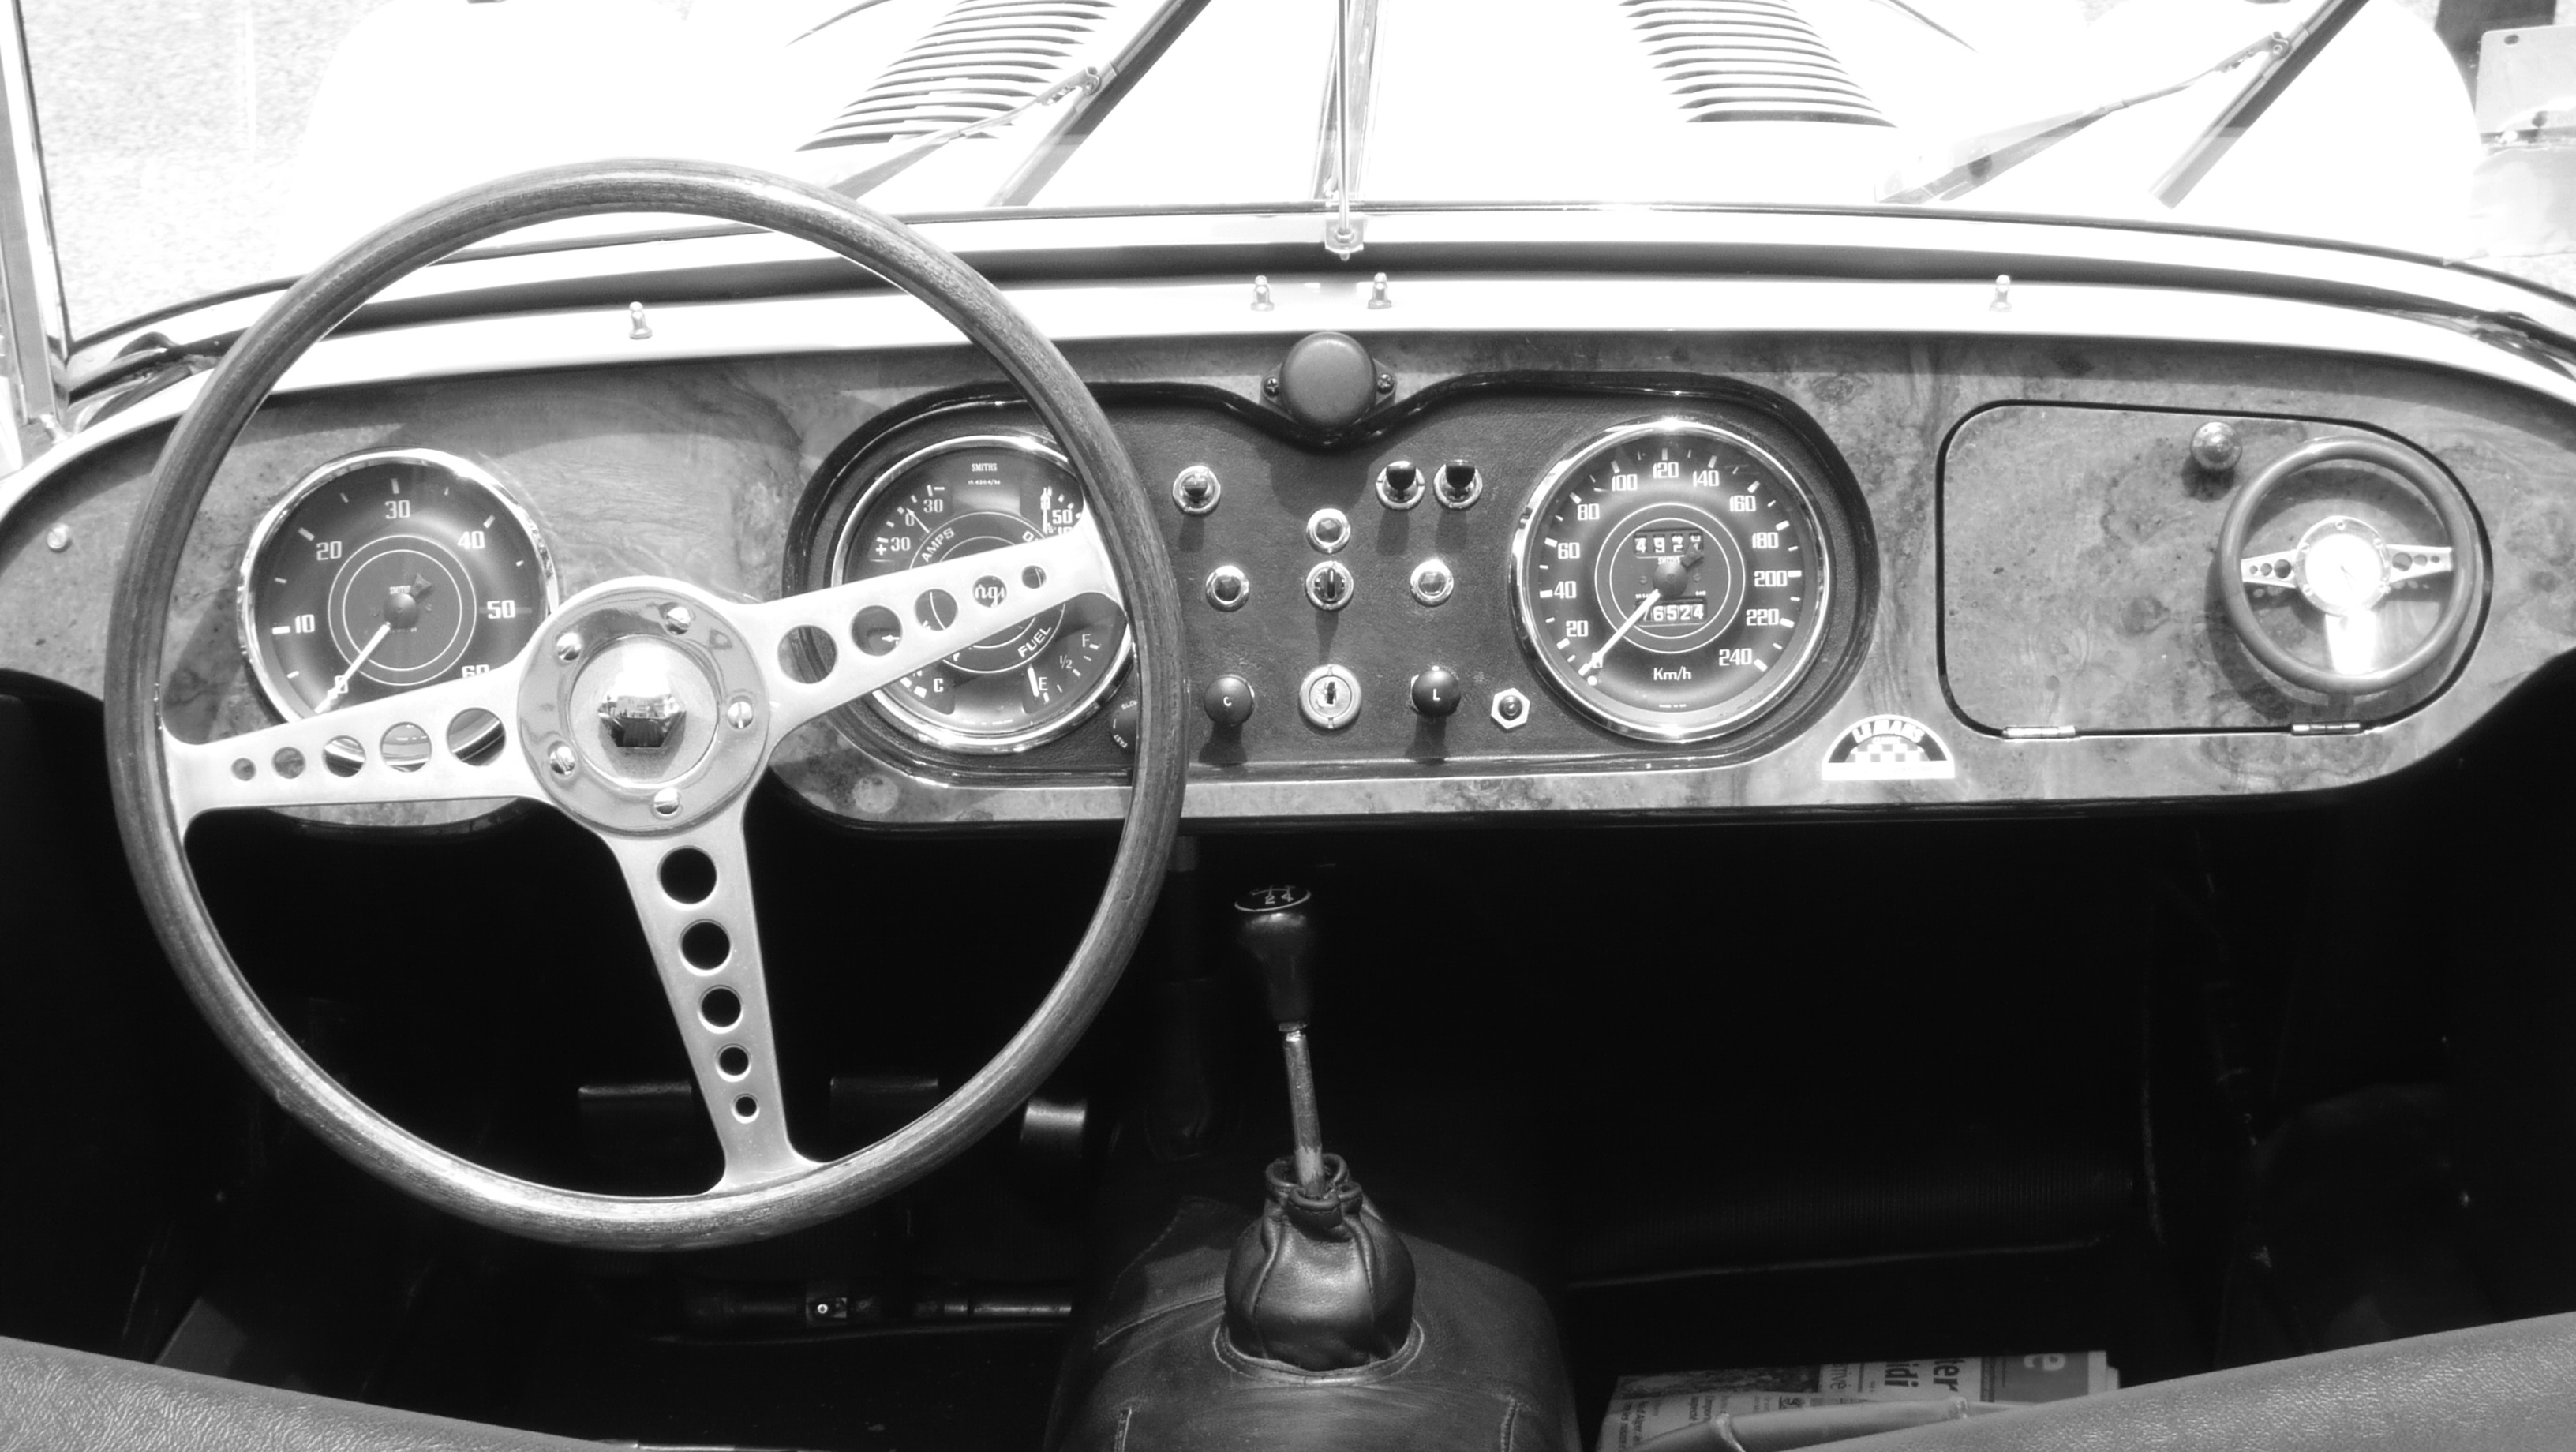
black and white, car, wheel, vehicle, steering wheel, dashboard, classic car, sports car, motor vehicle, vintage car, race car, sedan, antique car, land vehicle, automobile make, automotive exterior, compact car, automotive design